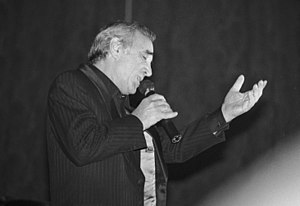
Charles Aznavour
Charles Aznavour.
Charles Aznavour, født Chahnourh Varinag Aznavourian var en armensk-fransk sanger, skuespiller og fransk-armensk diplomat. Han boede i Genève, i Schweiz, hvor han var Armeniens ambassadør ved FN.